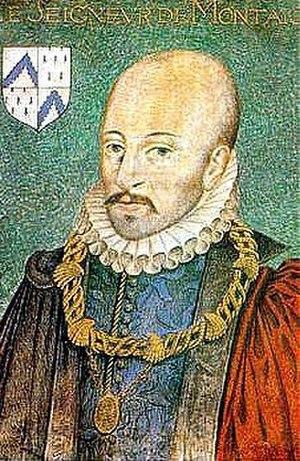
L'Histoire de la philosophie est l'histoire des théories et des doctrines qui ont été formulées par les philosophes à travers les époques. Les premières traces historiques de ce qu'on appelle la philosophie apparaissent, en Occident, dans l'Antiquité grecque, avec les penseurs présocratiques, puis avec Socrate, qu'on considère comme le véritable père de cette discipline, et ceux qui ont suivi son sillage. La discipline poursuit son développement à l'époque hellénistique, en particulier avec le stoïcisme, l'épicurisme, le cynisme et le scepticisme, qui se prolongent dans l'Antiquité romaine. Dès l'Antiquité tardive et le haut Moyen Âge, le néoplatonisme et la philosophie chrétienne établissent un pont entre la philosophie et la religion, et c'est en lien étroit avec la théologie et la philosophie gréco-arabe que se développe la philosophie médiévale, comme en témoigne l'importance de la scolastique à cette époque.
L’Ordre de Saint-Michel est un ordre de chevalerie, fondé à Amboise le 1er août 1469 par Louis XI. Les membres de l'ordre de Saint-Michel se disaient chevaliers de l’Ordre du Roi, alors que les chevaliers de l’ordre du Saint-Esprit s’intitulaient chevaliers des Ordres du Roi. Son siège était établi à l'abbaye du Mont-Saint-Michel.
Cet article liste les personnalités liées à Bordeaux.